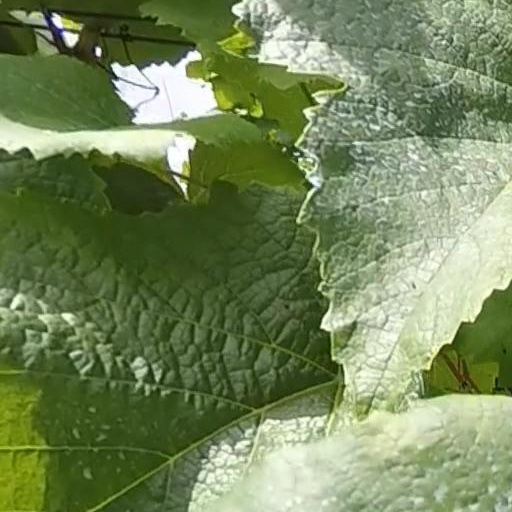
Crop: grape